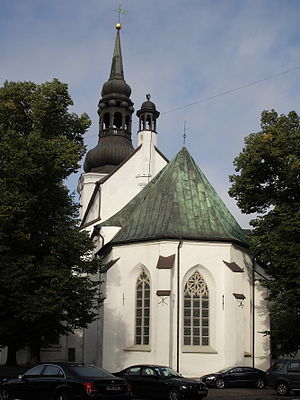
Toompea / Geologi og topografi
Toompeas navn stammer fra Tallinns domkirke, Toomkirik.
Toompea er en kalkstensbakke i den centrale del af byen Tallinn, hovedstaden i Estland. Bakken er et aflangt flad bakke, som måler omkring 400x250 meter, har et areal på syv hektar og er omkring 20-30 meter højere end de omkringliggende områder. I folklore er bakken kendt som tumulus-højen over Kalev-graven, opført af hans sørgende kone til hans ære.